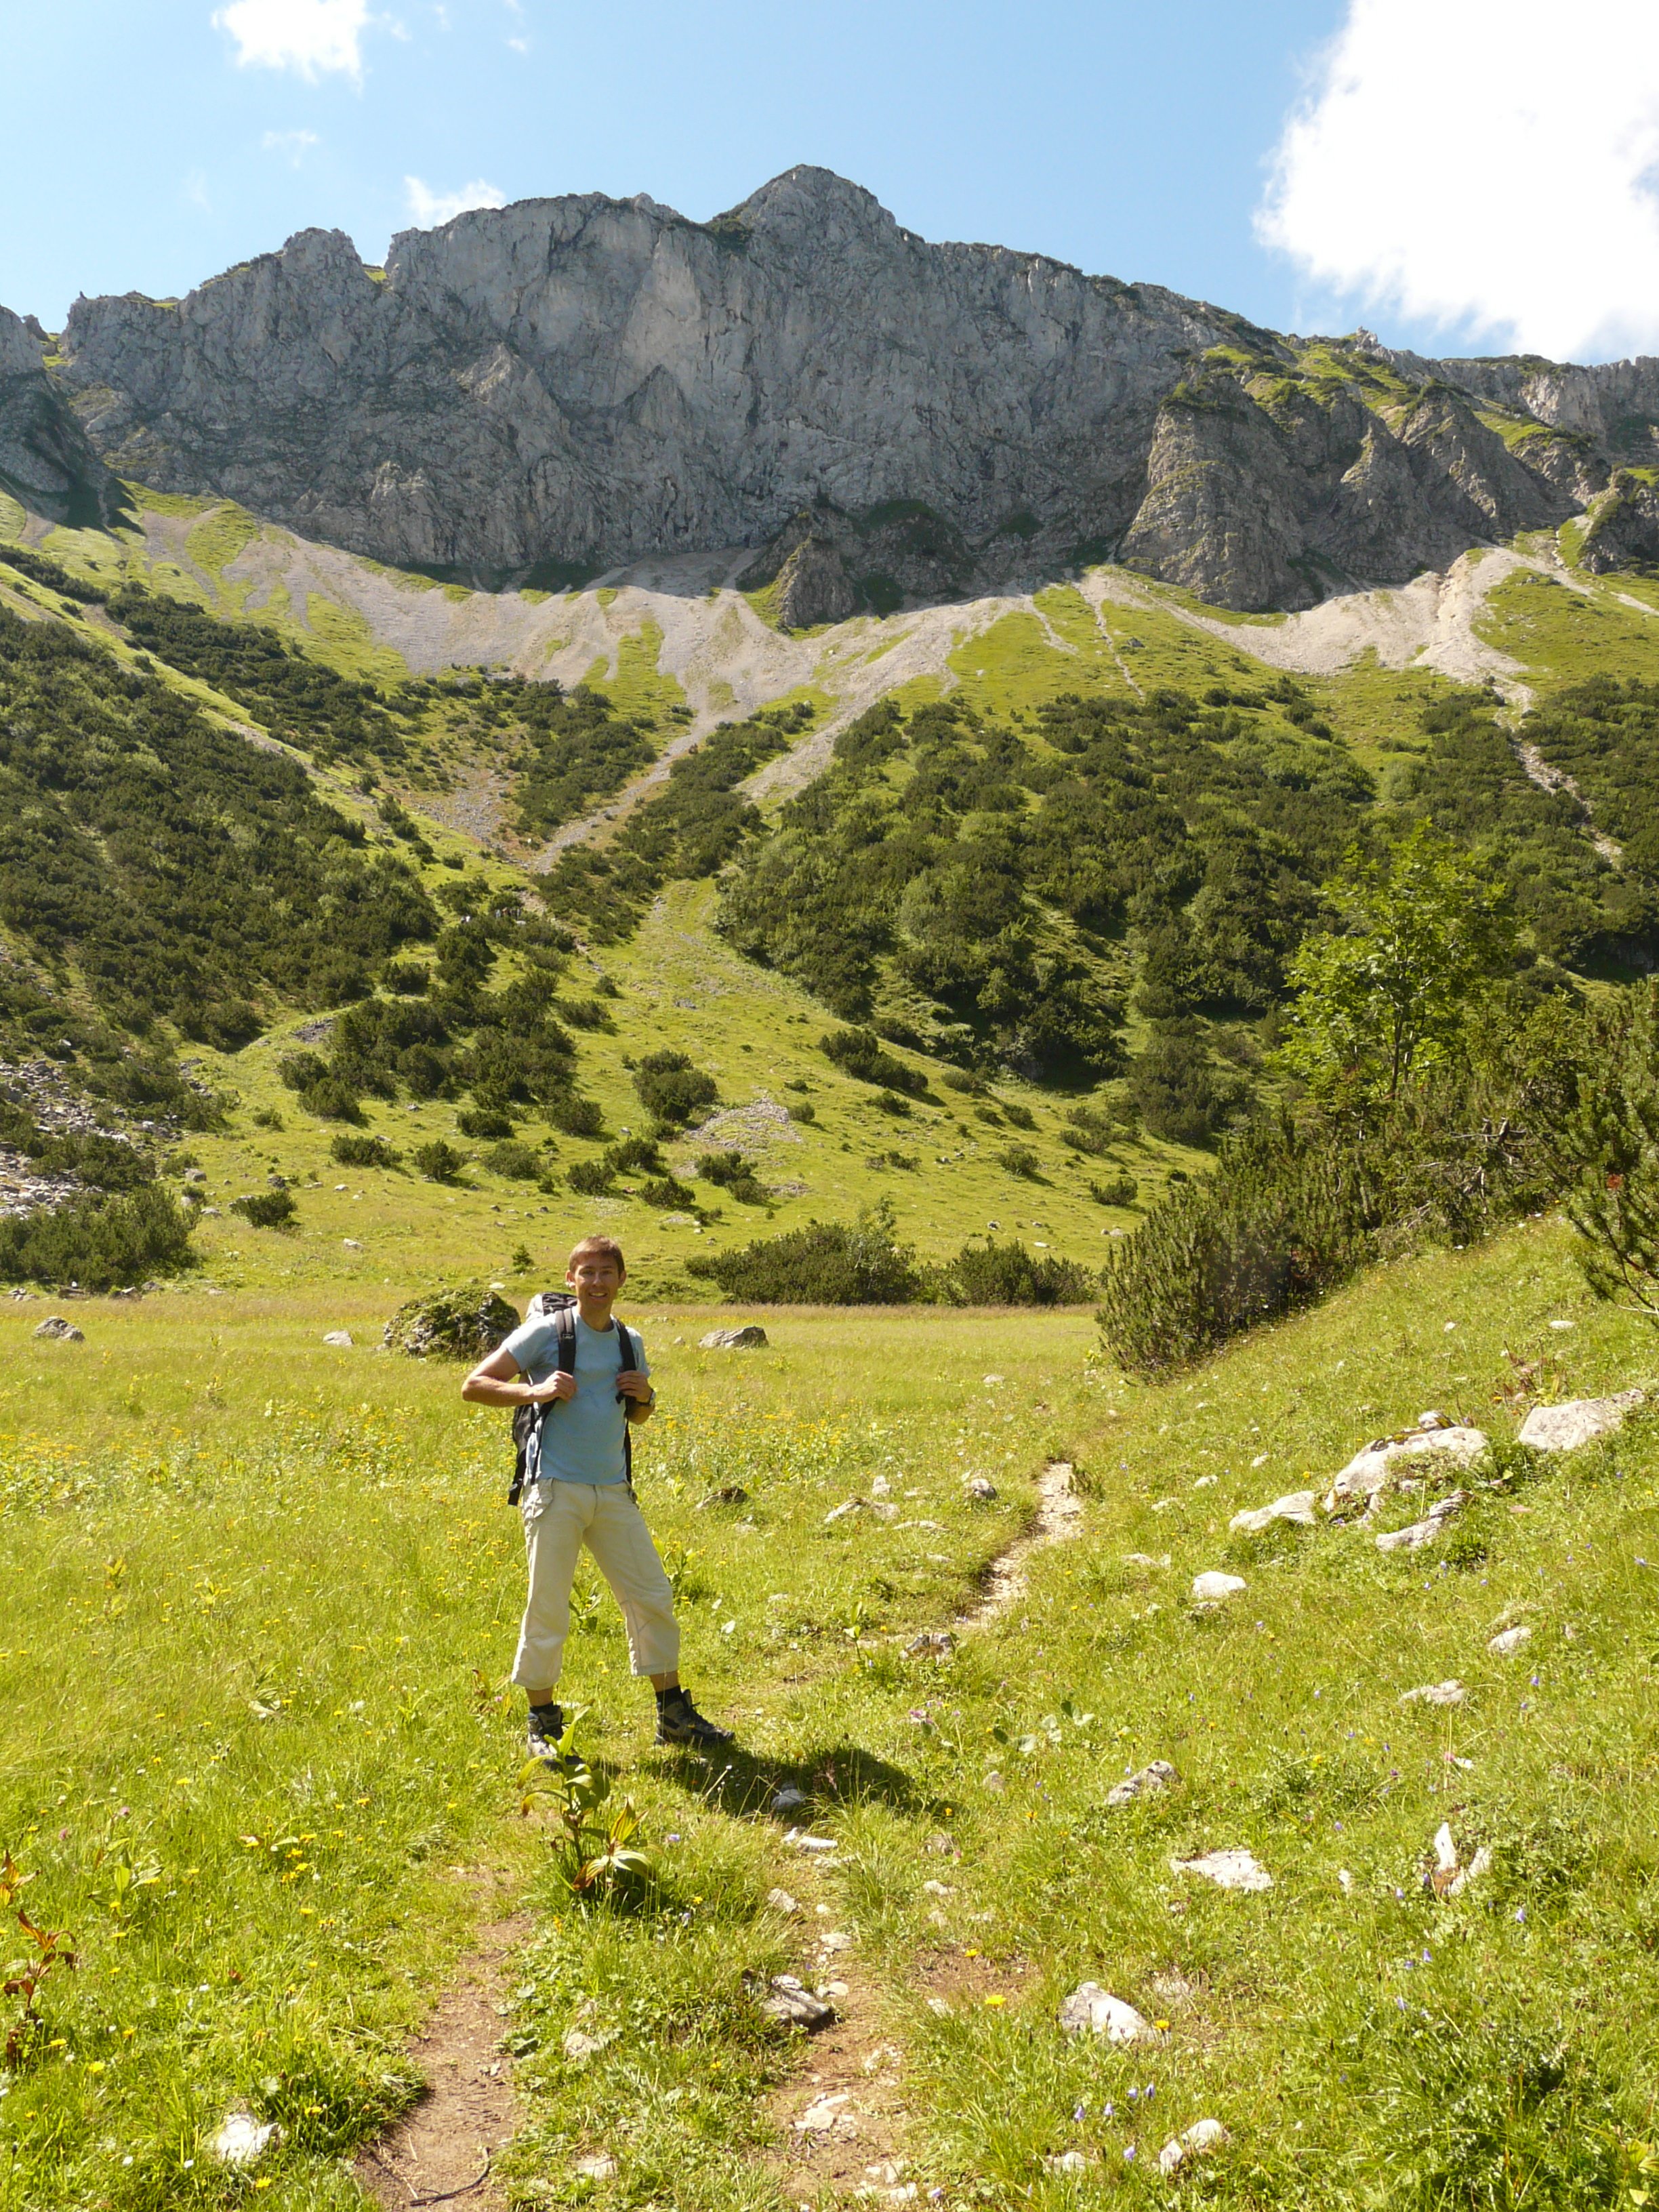
man, wilderness, walking, person, mountain, hiking, trail, meadow, hill, adventure, valley, mountain range, recreation, hike, human, alpine, climbing, ridge, sports, mountains, alps, grassland, backpacking, plateau, fell, ecosystem, wanderer, mountain hiking, mountain pass, outdoor recreation, mountainous landforms, large schlicke, vilser alm